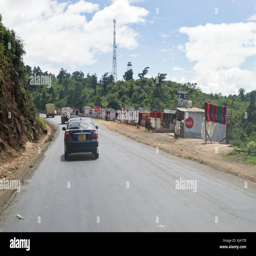
vehicles driving on main road through the escarpment past small metal shacks on the roadside